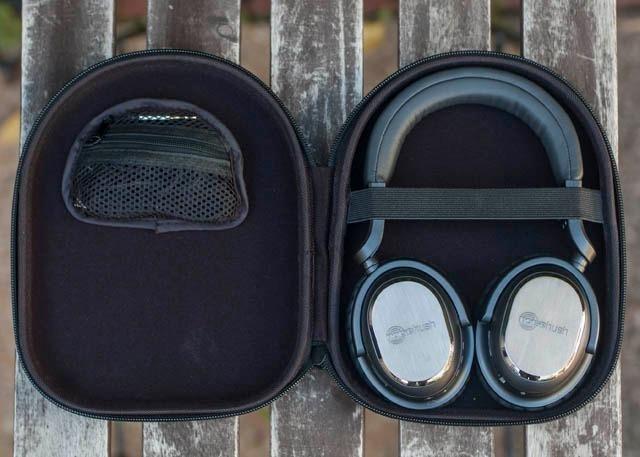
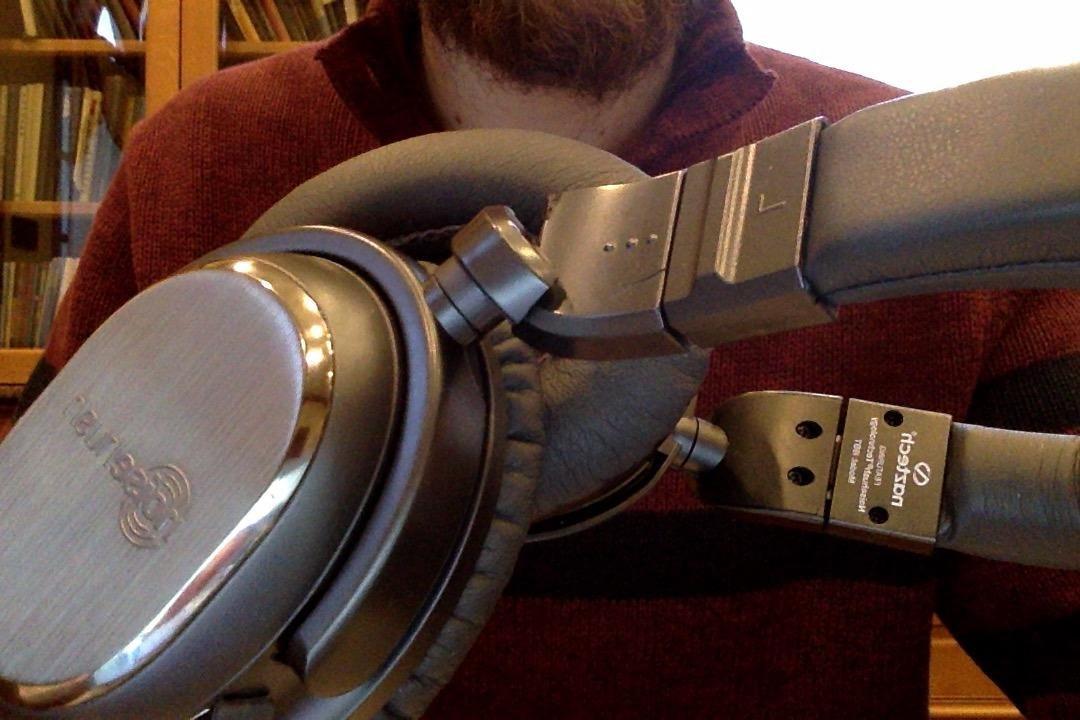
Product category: headphones
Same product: yes